Python minefield breaching system

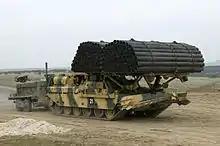
A Chieftain AVRE carrying fascines and towing Python on Salisbury Plain. The AVRE is fitted with a mine plough, used when time permits, to safely move out of the way any mines missed by Python

The system works by firing a single rocket from a launcher mounted on a 136 kilogramme trailer which has to be towed to the edge of the mined area. Attached to the rocket motor 250 mm L9 53 kg is a 228 m long hose packed with 1455 kg of pe6/al explosive. After the hose lands on the ground it detonates and destroys over 90% of mines along its entire length. The 10% that are not destroyed are simply pushed aside to safety. It can be used in tandem to defeat double impulse mines or mines of greater depth. It also contains a 9 kg high explosive substitute at the end with a .9 kg booster of pe4.